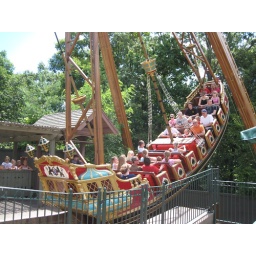
Macy and Bryant on the pirate boat ride at SDC. Bryant is in an orange shirt near the middle